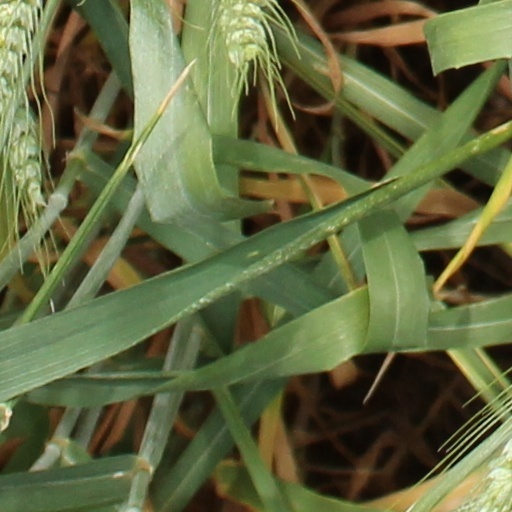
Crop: wheat